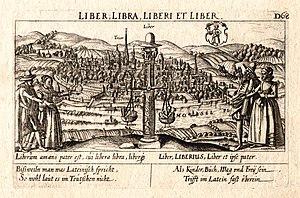
Vue de la ville de Trèves d'après Thesaurus philopoliticus (1625) de Daniel Meisner, gravure sur cuivre d'Eberhard Kieser. L'image montre une vue de la ville de Trèves, au premier plan une colonne antique avec une balance et des symboles autour du mot latin ""liber"", la balance (libra), dans le plateau de gauche des livres (libri), dans le plateau de droite des enfants (liberi), sur la colonne un chapeau, depuis toujours symbole de liberté, deux couples mariés à droite et à gauche, montrant la colonne, Saint Pierre, patron de Trèves, sur un blason. Dimensions
Trèves est une ville et un arrondissement d'Allemagne, dans le Land de Rhénanie-Palatinat. La ville est située sur la Moselle. En 2015, elle comptait 114 914 habitants.